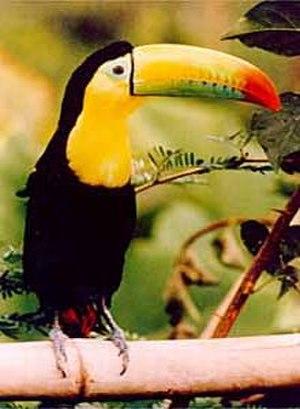
Toucan pêcheur abondant au Venezuela. Polski: Tukan. 日本語: Ramphastos sulfuratusサンショクキムネオオハシ. Italiano: Tukan. Español: El tucán es una especie abundante en el parque. Magyar: Szivárványcsőrű tukán. Dansk: Tukan. עברית: תוקן!. תוקן!. தமிழ்: டூக்கான் (அல்) பேரலகுப் பறவை.
Le parc national Henri Pittier est le premier parc national du Venezuela, il a été créé le 13 février 1937.